The German Shepherd Dog in Word and Picture

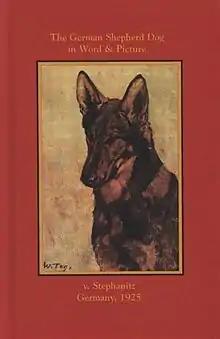
Cover of "The German Shepherd Dog in Word and Picture", Reprint by Hoflin Publishing Ltd, c. 1994

An eighth edition of Der deutsche Schäferhund in Wort und Bild in German was published by the Verein für deutsche Schäferhunde (Society for German Shepherd Dogs) in 1932. This was followed in 1950 by a book with the abbreviated title in English, The German Shepherd Dog by Capt. von Stephanitz and also published by the Verein für deutsche Schäferhunde as the "8th Revised and Enlarged Edition".